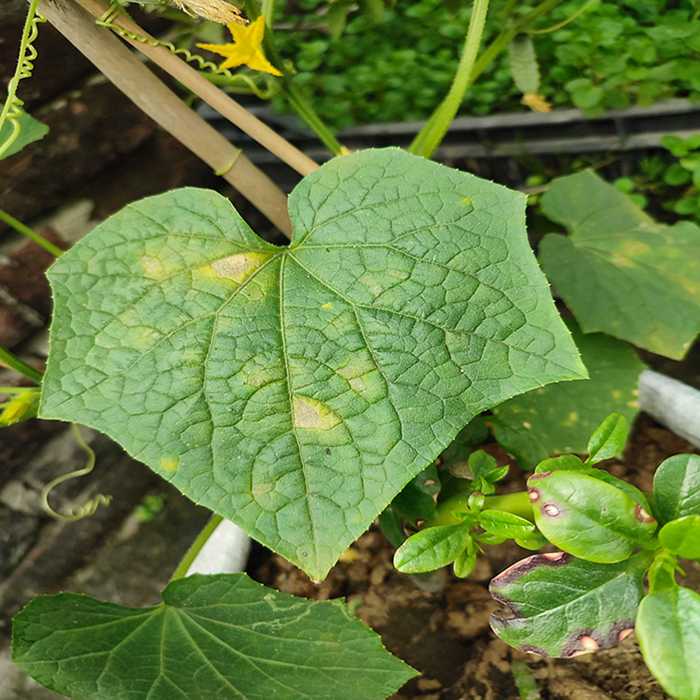
Plant: Cucumber
Label: Downy mildew